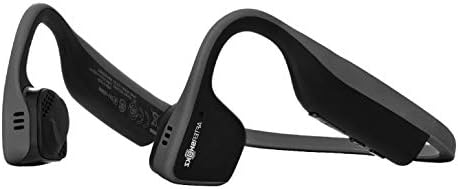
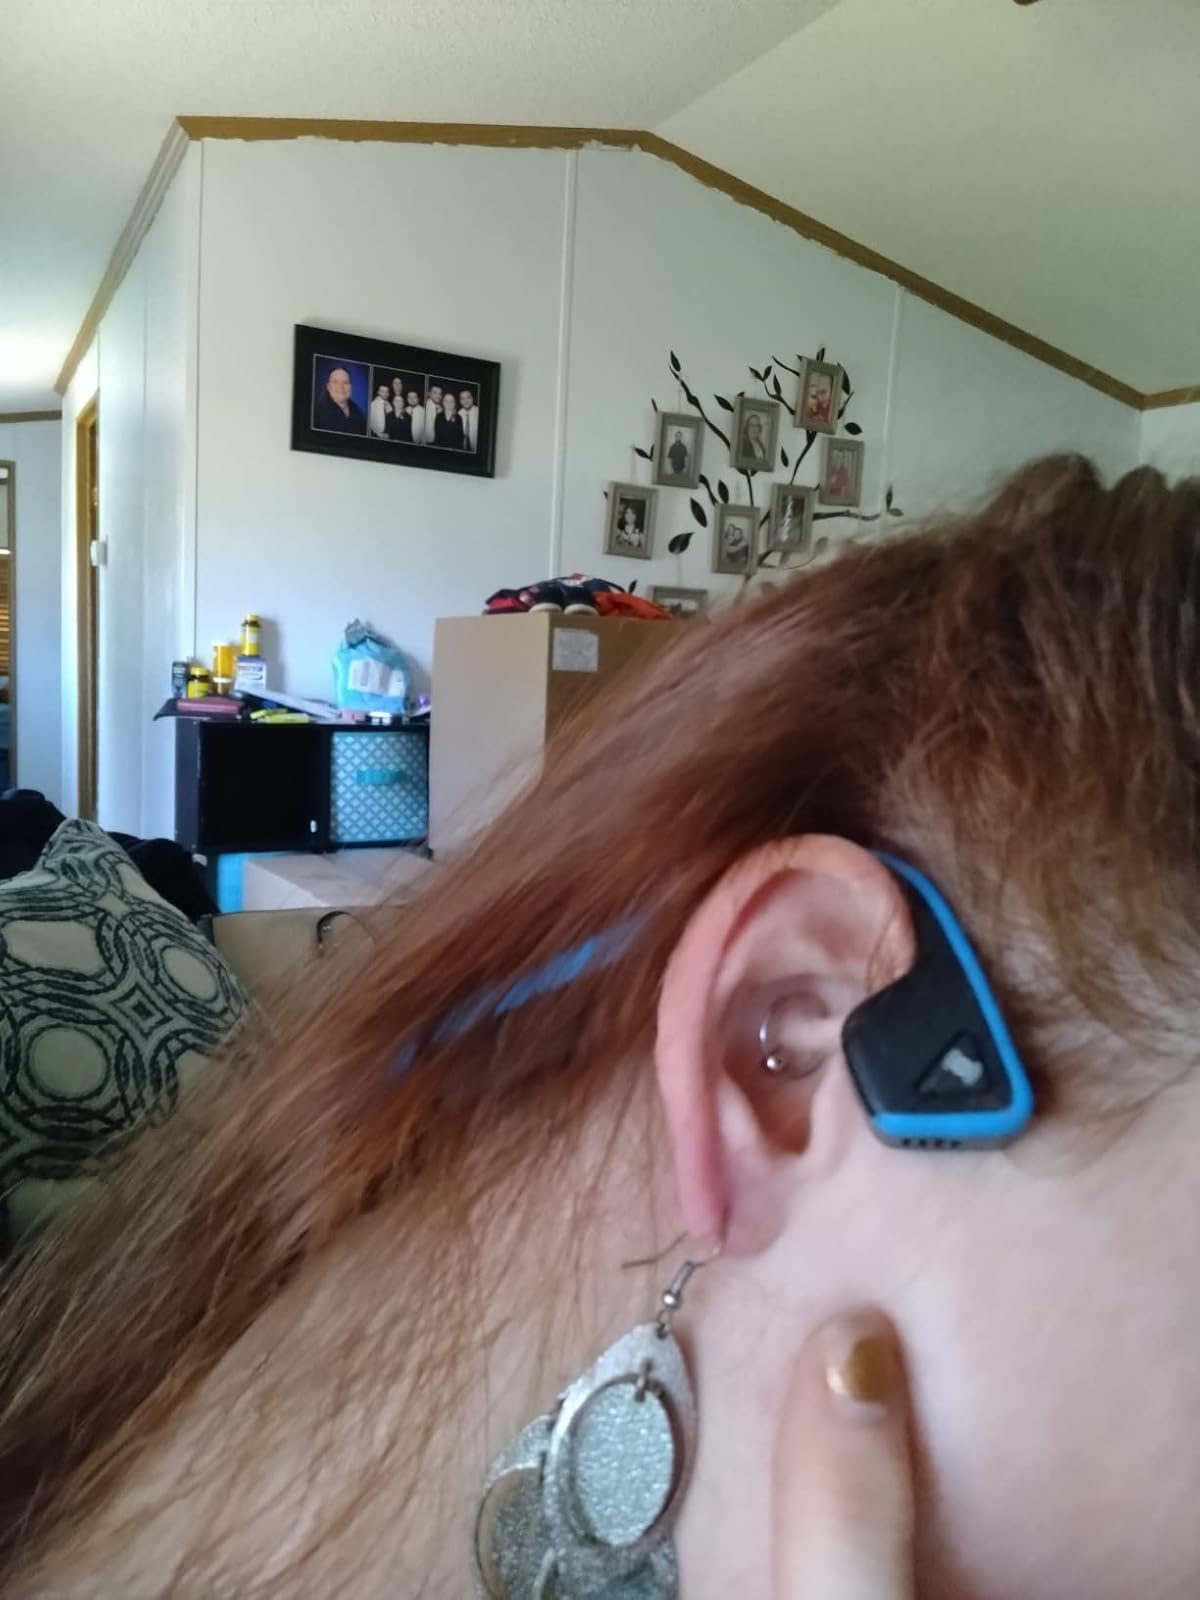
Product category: headphones
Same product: no